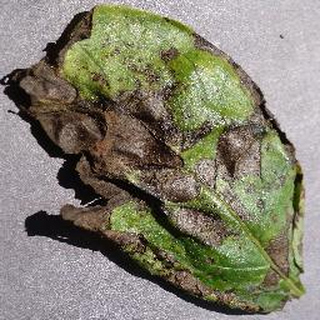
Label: potato_early_blight